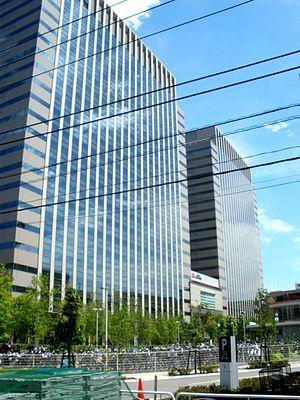
Resona Holdings, Inc. est une banque japonaise issue en 2003 de la fusion de Daiwa Bank et de Asahi Bank. Elle fait partie de l'indice TOPIX 100.